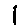
Label: 1